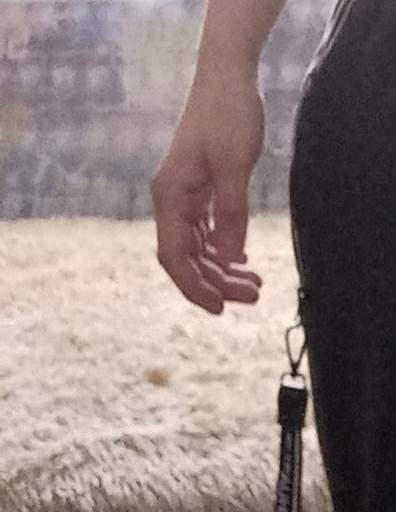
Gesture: no_gesture